The Long Winter (1999 film)

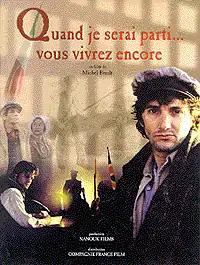
Theatrical release poster

The Long Winter is a 1999 Quebec historical drama film. Directed by Michel Brault, it is a partly fictionalized account of the Lower Canada Rebellion of 1837 and 1838 which sought to make Lower Canada, now Quebec, a republic independent from the British Empire.